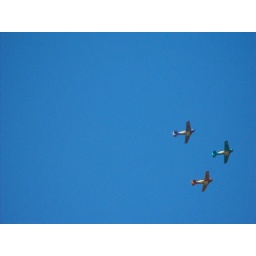
Flying in blue sky